Antonia Bertucci-Pinelli

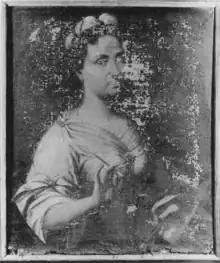
Photo portrait of Antonia Bertucci-Pinelli

Antonia Bertucci-Pinelli (died c. 1640) was an Italian painter of the Baroque period. She was born in Bologna, and was instructed in art by Lodovico Carracci. She painted some pictures for the churches; among others, the "Guardian Angel" for San Tommaso; and "St Philip & St. James" for the church dedicated to those saints. But her most celebrated work was a "St. John the Evangelist" for the Annunziata, painted from a design of Lodovico Carracci. Her maiden name was Pinelli, but she married Giovanni Battista Bertusio.